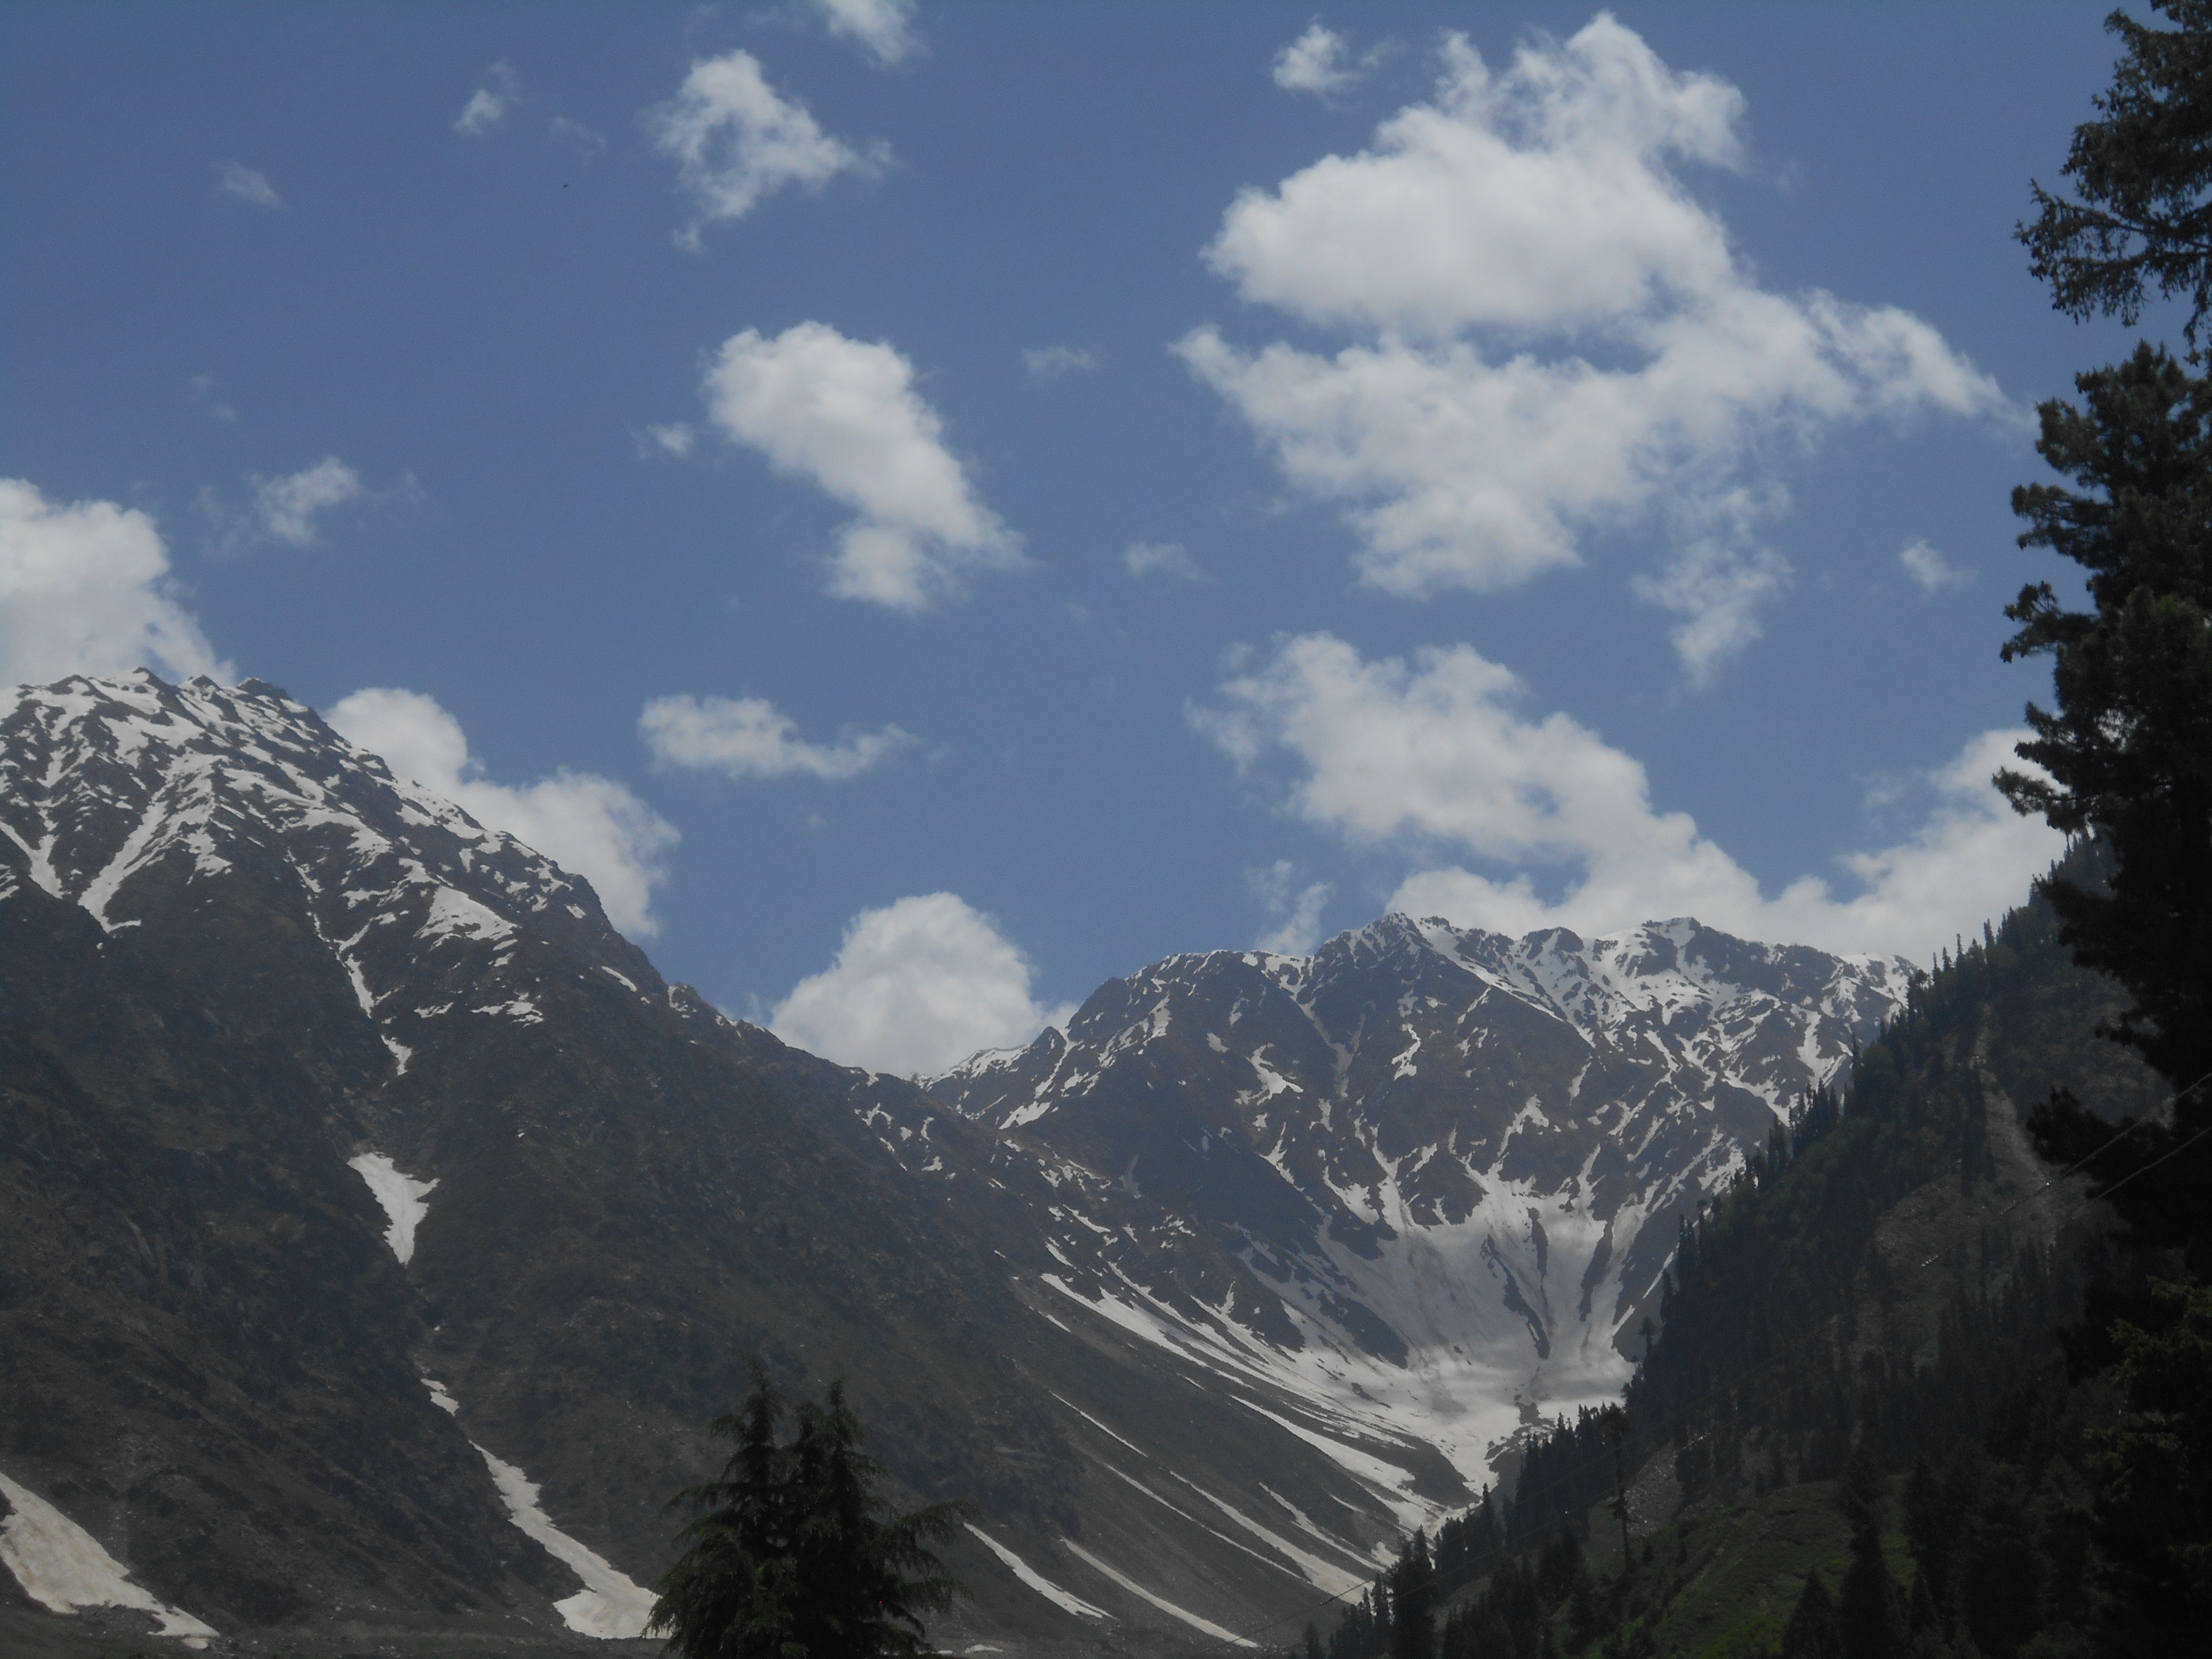
wilderness, mountain, snow, cloud, adventure, valley, mountain range, ridge, summit, alps, plateau, landform, mountain pass, geographical feature, mountainous landforms